Carleton-sur-Mer

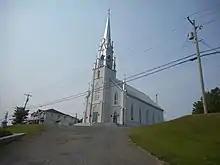
Saint-Omer Church

After the arrival of the first Acadians in 1756, the territory of Saint-Omer was included in the Parish of Saint Joseph de Tracadièche and had a common history with Carleton. As more of the population shifted west, numbers eventually justified creating a new parish, and the Parish of Saint-Omer was finally approved by the government in 1902.